The Doubleclicks

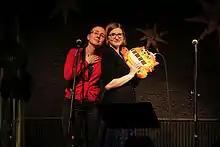
The Doubleclicks in January 2014 (Laser holding the cat keyboard)

The siblings performed as a duo on open mic nights before booking a real gig at Mississippi Pizza. At first, the band was a part-time endeavour. Laser worked as a freelance writer and journalist, at the "Beaverton Valley Times" and "Portland Mercury", while Aubrey was a home-care provider for seniors. The band started their YouTube channel in 2011 with a 6-month song-a-week project and has since been releasing songs on YouTube and CD and touring throughout the US. They write many songs that are funny and emphasize geeky topics. Laser initially wrote most of the songs, but has described their more recent songs as a collaborative effort. They often perform at pop culture conventions, at entertainment events such as w00tstock, and in nontraditional music venues such as comic shops and game stores.